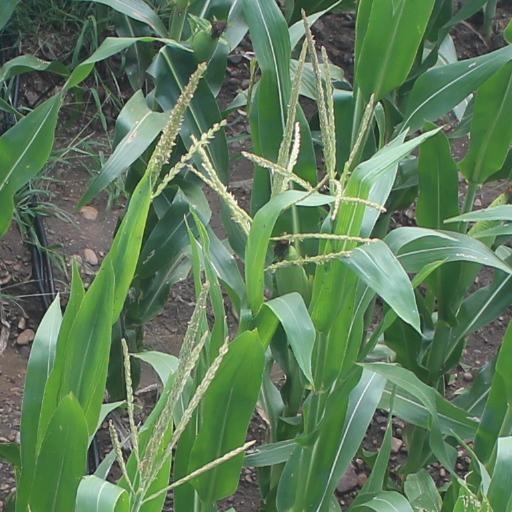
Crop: maize; corn